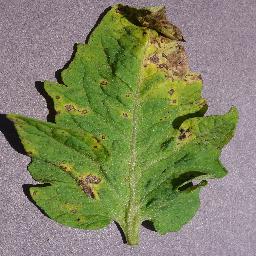
Label: Tomato___Septoria_leaf_spot